Medea Amiranashvili

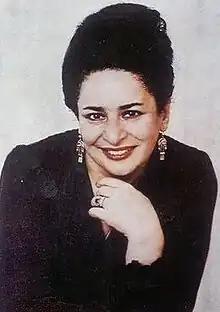
Amiranashvili

Medea Petres asuli Amiranashvili (10 October 19302 December 2023) was a Georgian operatic soprano and academic teacher. She appeared in leading roles of both Georgian and international operas, such as Revaz Lagidze's "Lela", Verdi's Leonora in "Il trovatore" and Puccini's Madama Butterfly, credited with portraying them with "fierce inner expression". She was honoured as a People's Artist of the USSR in 1976 and the Order of Queen Tamara in 2021.